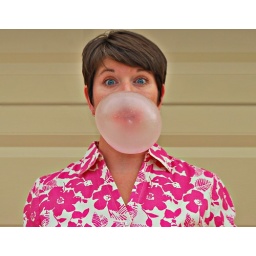
Scored some new clothes at a thrift store over the weekend. Surprised by the amount of pink I purchased.